Noh Hong-chul

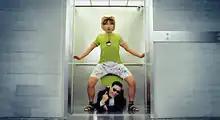
Psy and Noh Hong-chul in the elevator scene in the music video of "Gangnam Style".

Noh Hong-chul studied mechanical engineering at the Hongik University. After finishing his mandatory two-year military service, he created the online fashion malls Nohongchul.com and Dream and Adventurous Hongchul-Land Corporation which sell a range of party supplies. Noh Hong-chul also ran Hongchul Tour which provided budget trip services in China; he sometimes personally guided his customers during these trips.